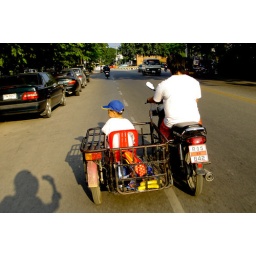
Boy rides in chair with his dad in a custom made side car made for their Honda Dream .